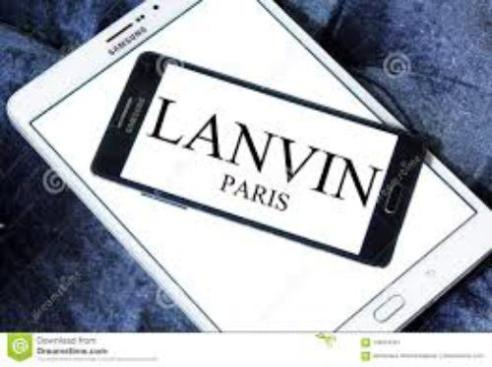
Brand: lanvin
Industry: Necessities